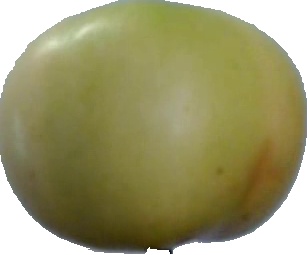
Label: apple_6